Clements Hall

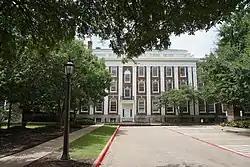
Clements Hall in 2016

Clements Hall, formerly known as Atkins Hall, is a historic building on the campus of Southern Methodist University in University Park, Texas, U.S.. It was built in 1915, and designed by Shepley, Rutan and Coolidge in the Georgian Revival architectural style. It has been listed on the National Register of Historic Places since September 27, 1980.